Thi. Ka. Sivasankaran

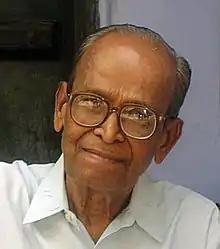

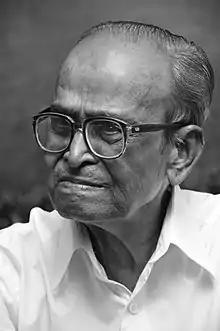
Thi. Ka. Sivasankaran

Thi. Ka. Sivasankaran or T. G. Sivasankaran (30 March 1925 – 25 March 2014), was a Tamil writer and critic from Tamil Nadu, India. He is popularly known by his Tamil initials as Thi. Ka. Si.